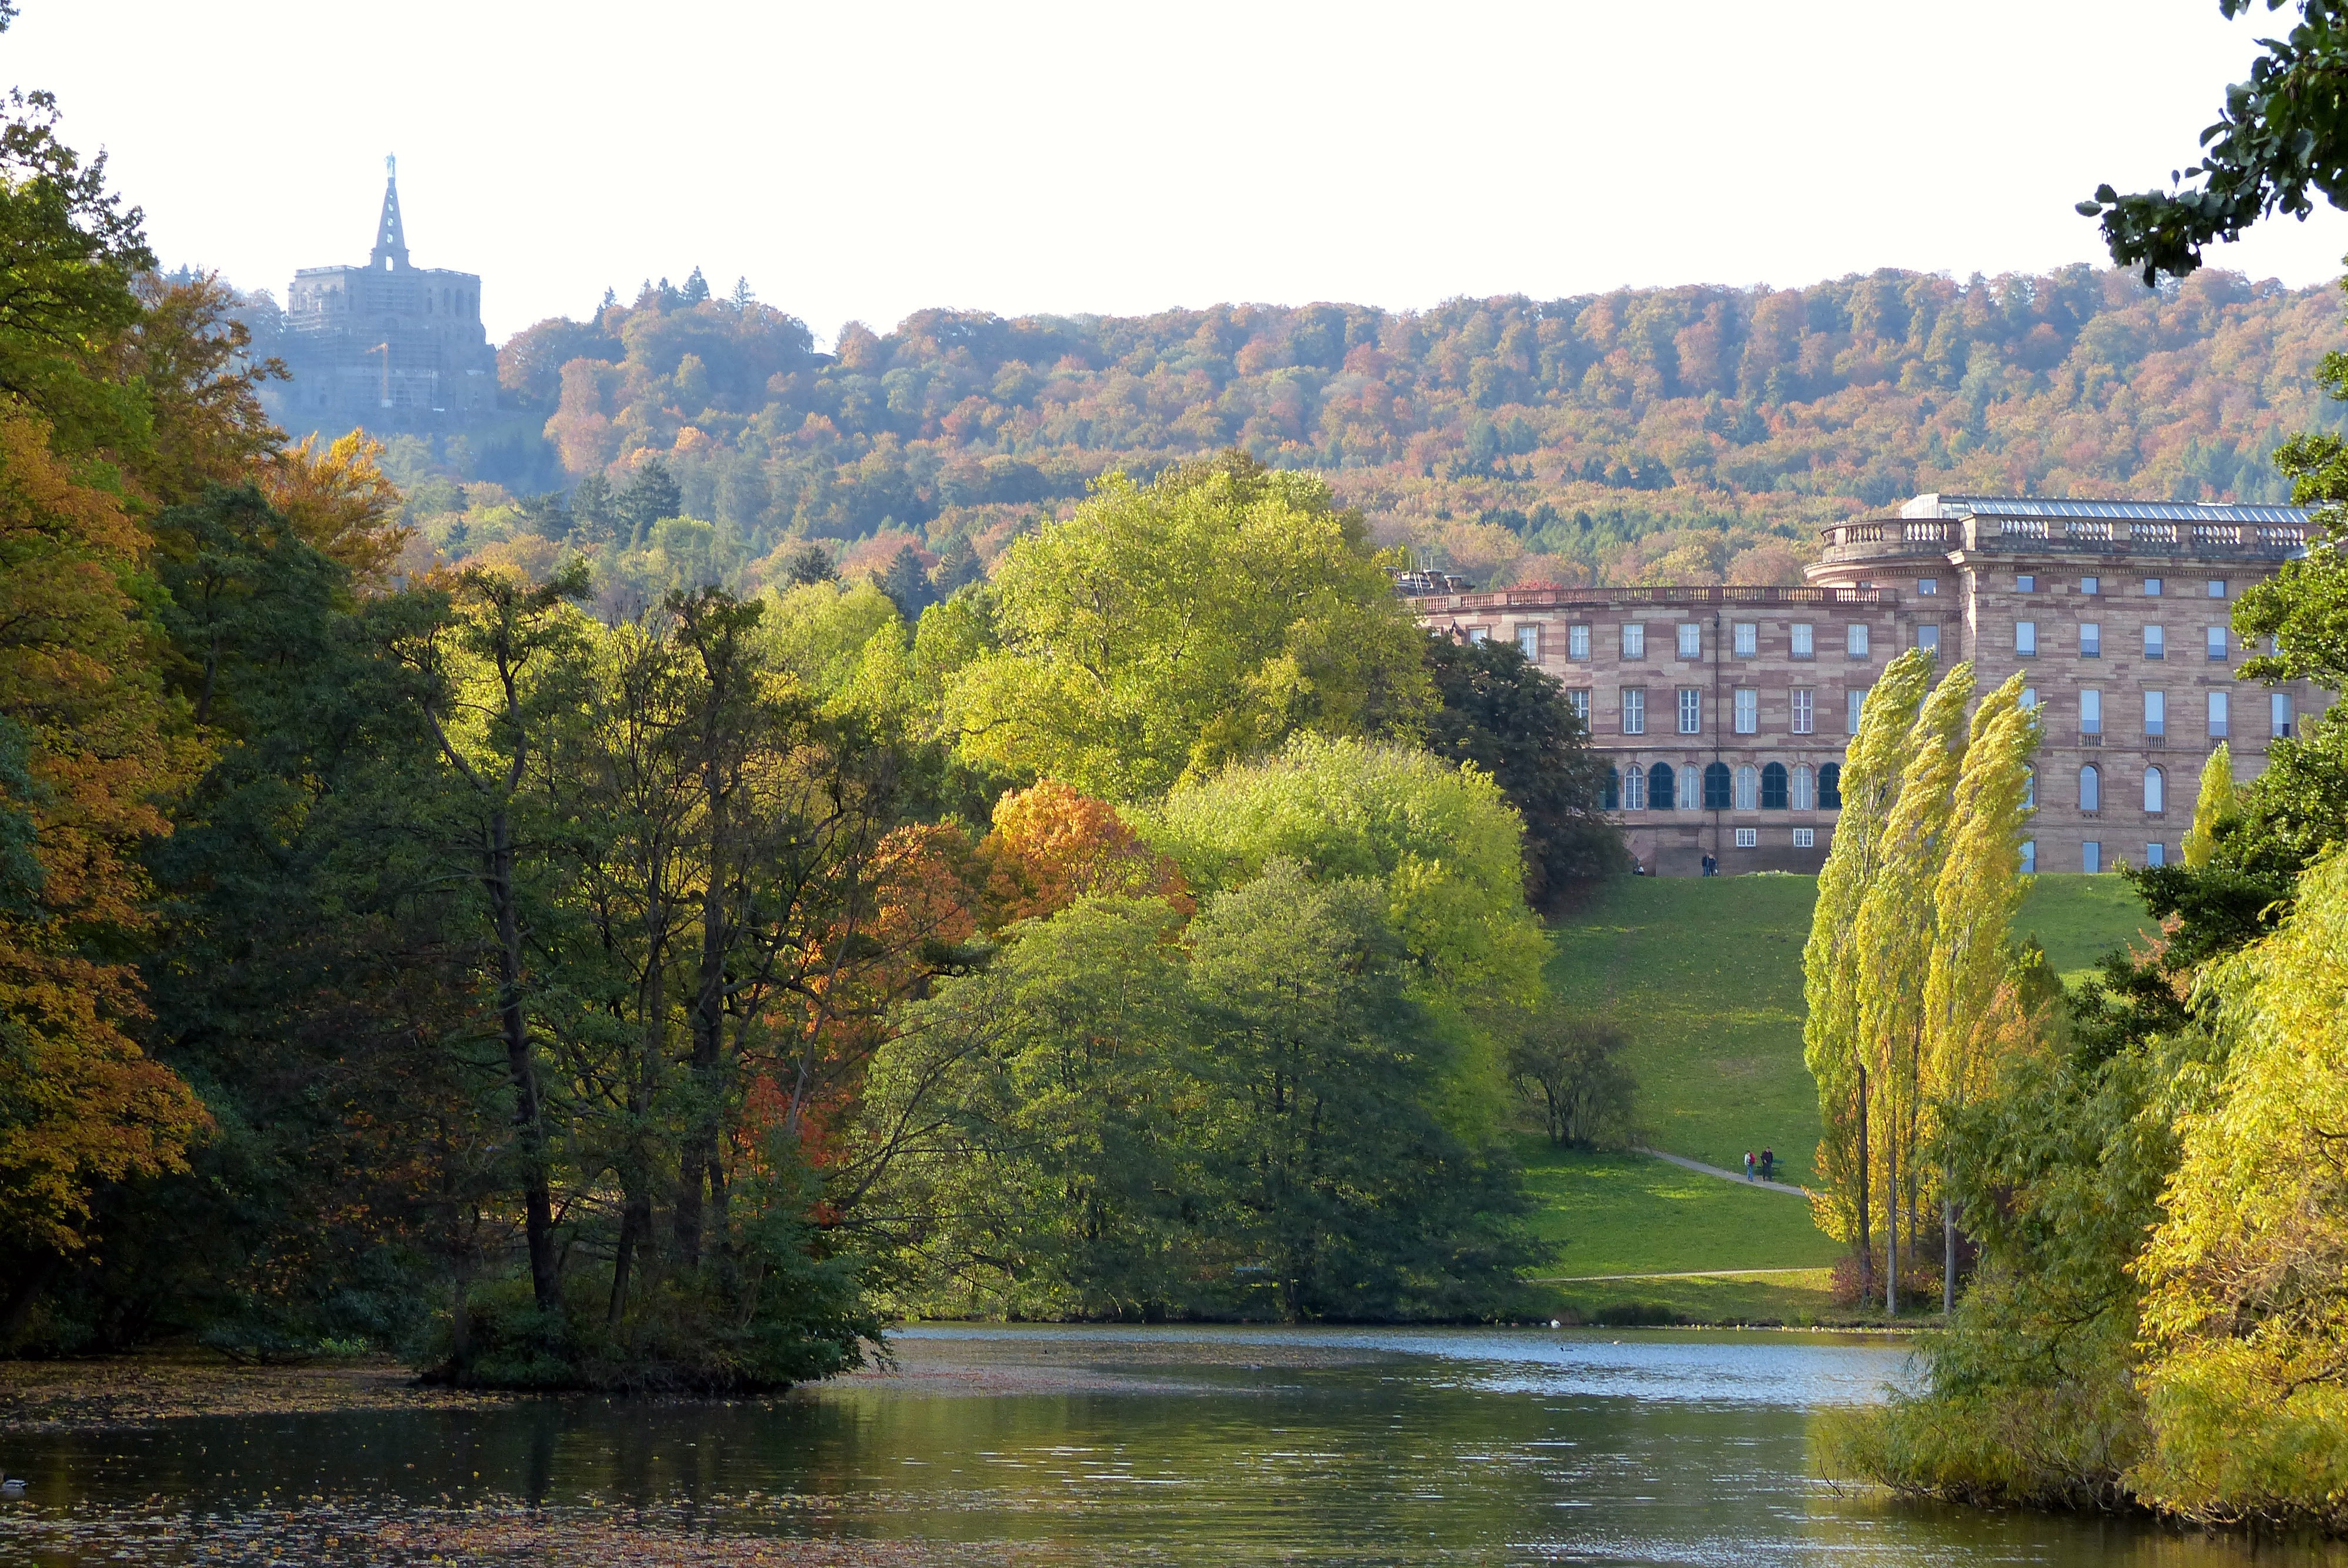
landscape, tree, nature, forest, flower, lake, river, reflection, autumn, park, castle, landmark, reservoir, season, waterway, trees, world heritage, germany, hercules, autumn forest, hesse, unique, kassel, world heritage site, wilhelmsh he